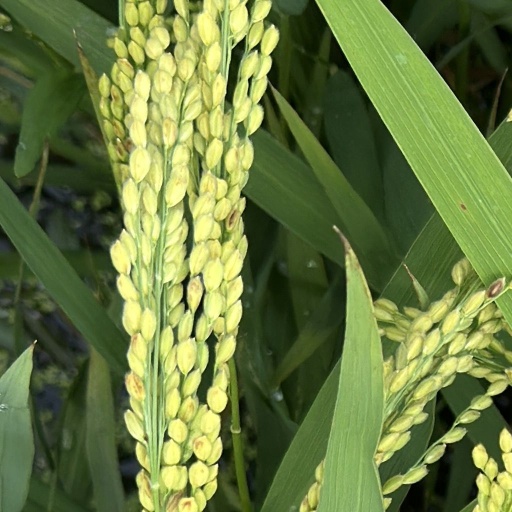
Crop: rice